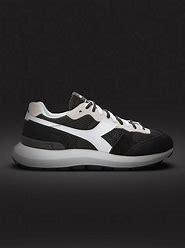
Brand: Diadora
Model: 100